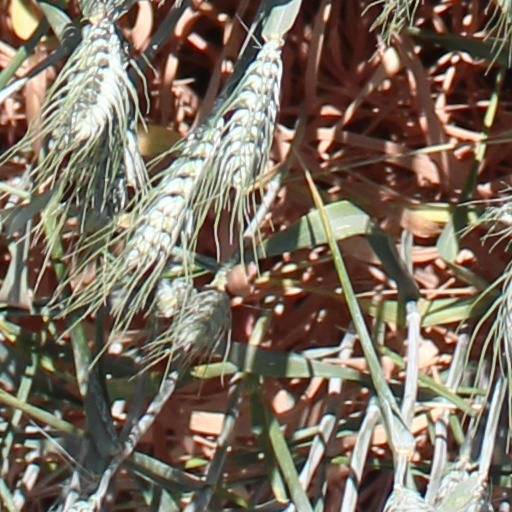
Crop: wheat